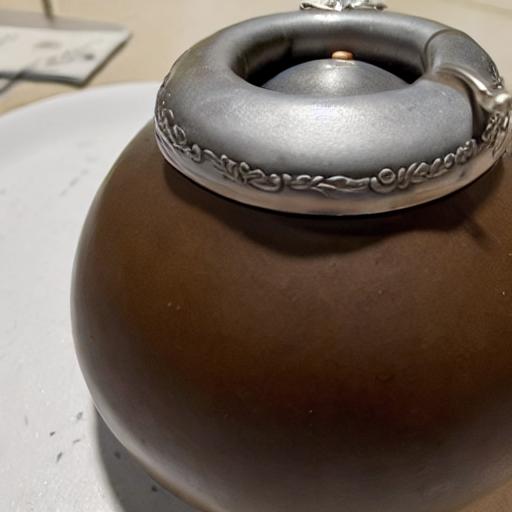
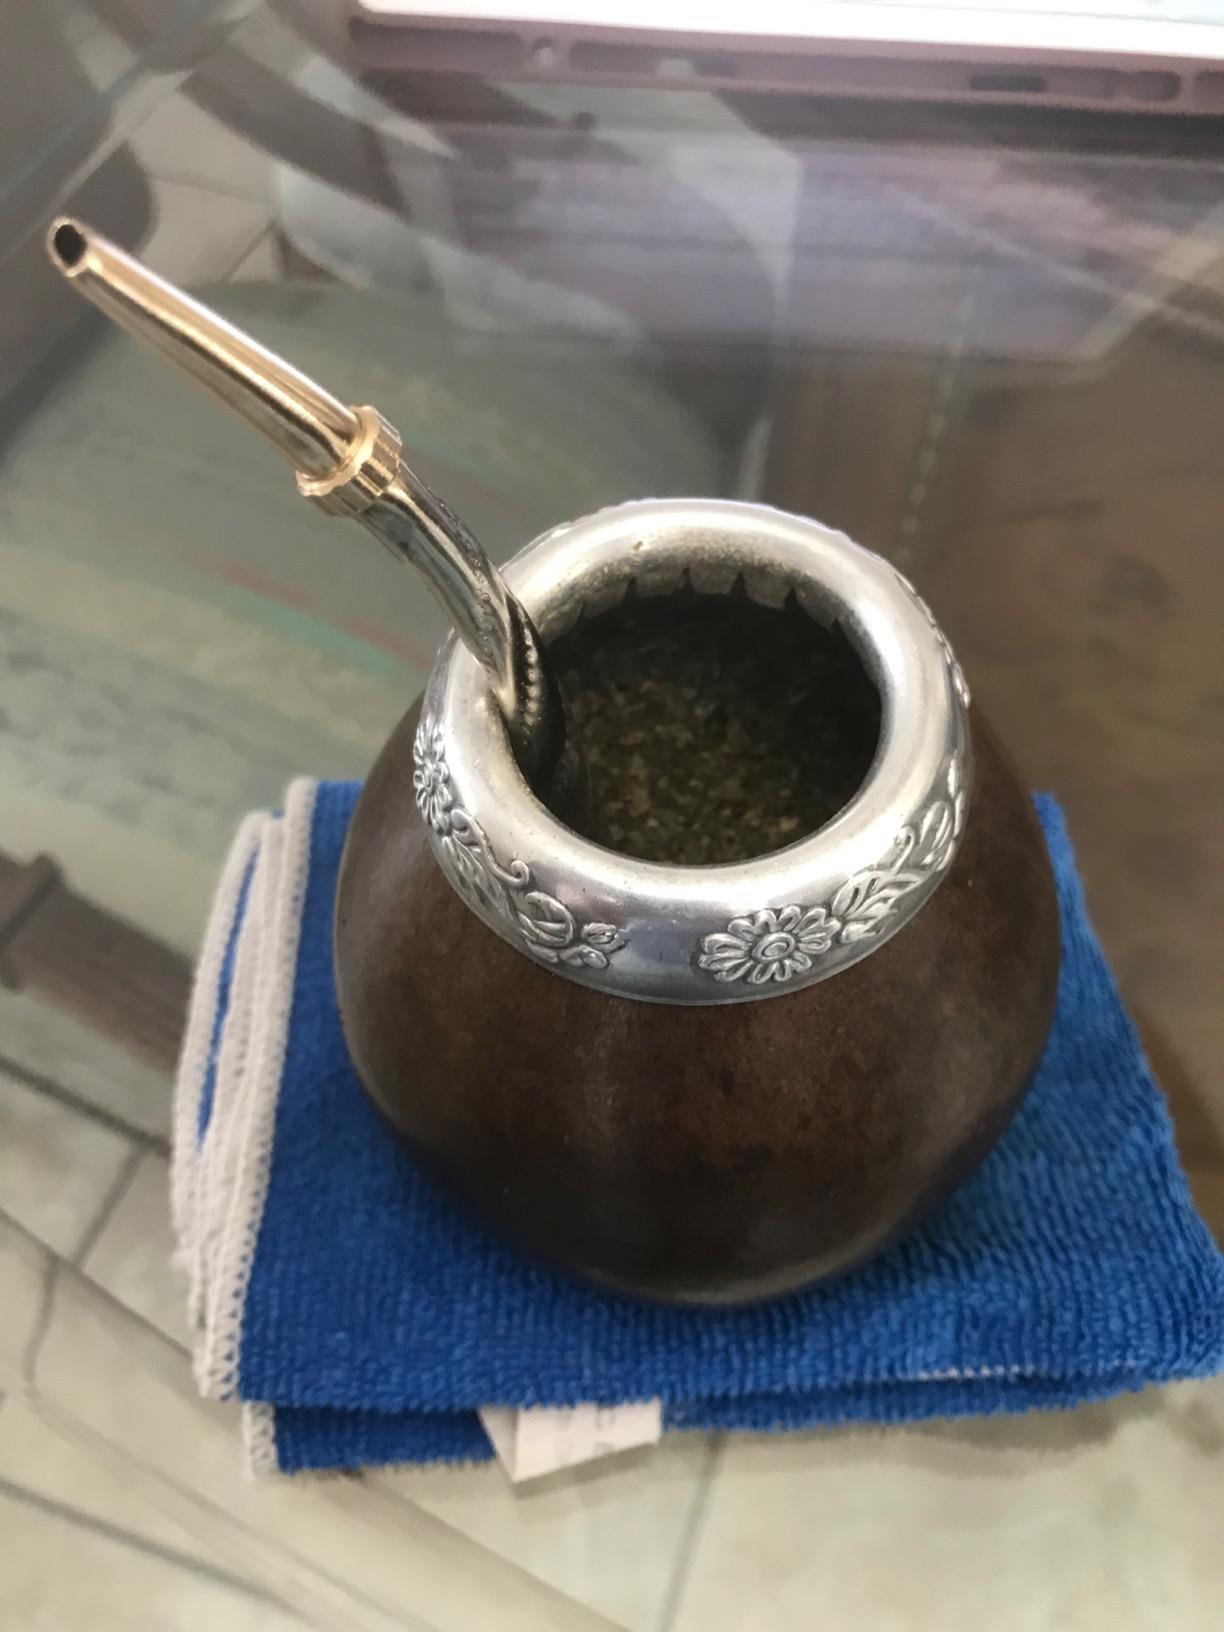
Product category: items_tea
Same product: no